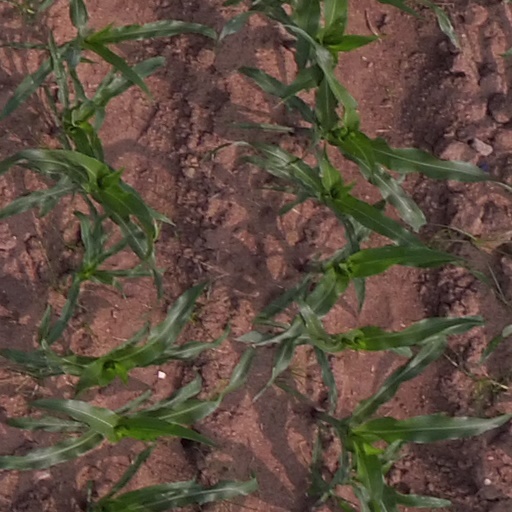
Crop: maize; corn